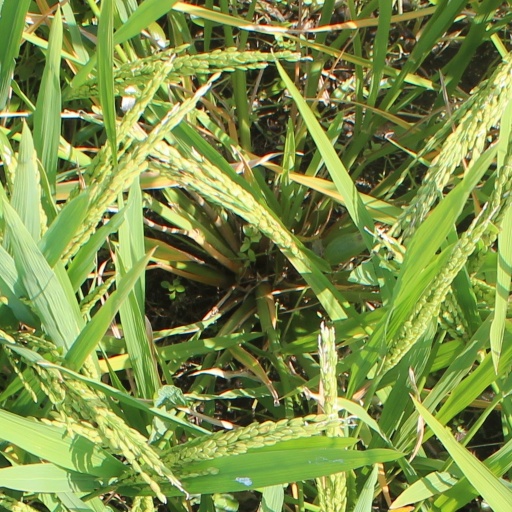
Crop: rice